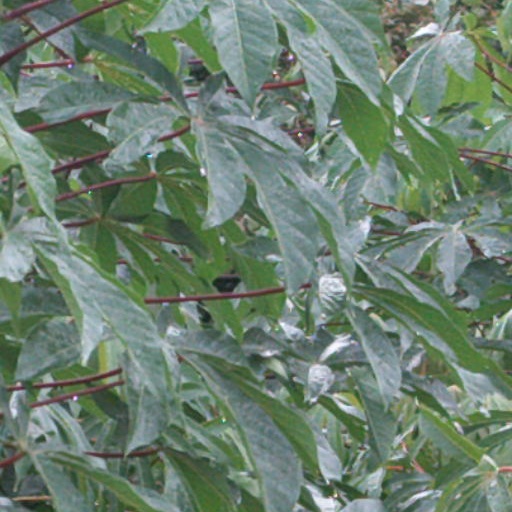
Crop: cassava